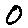
Label: 0